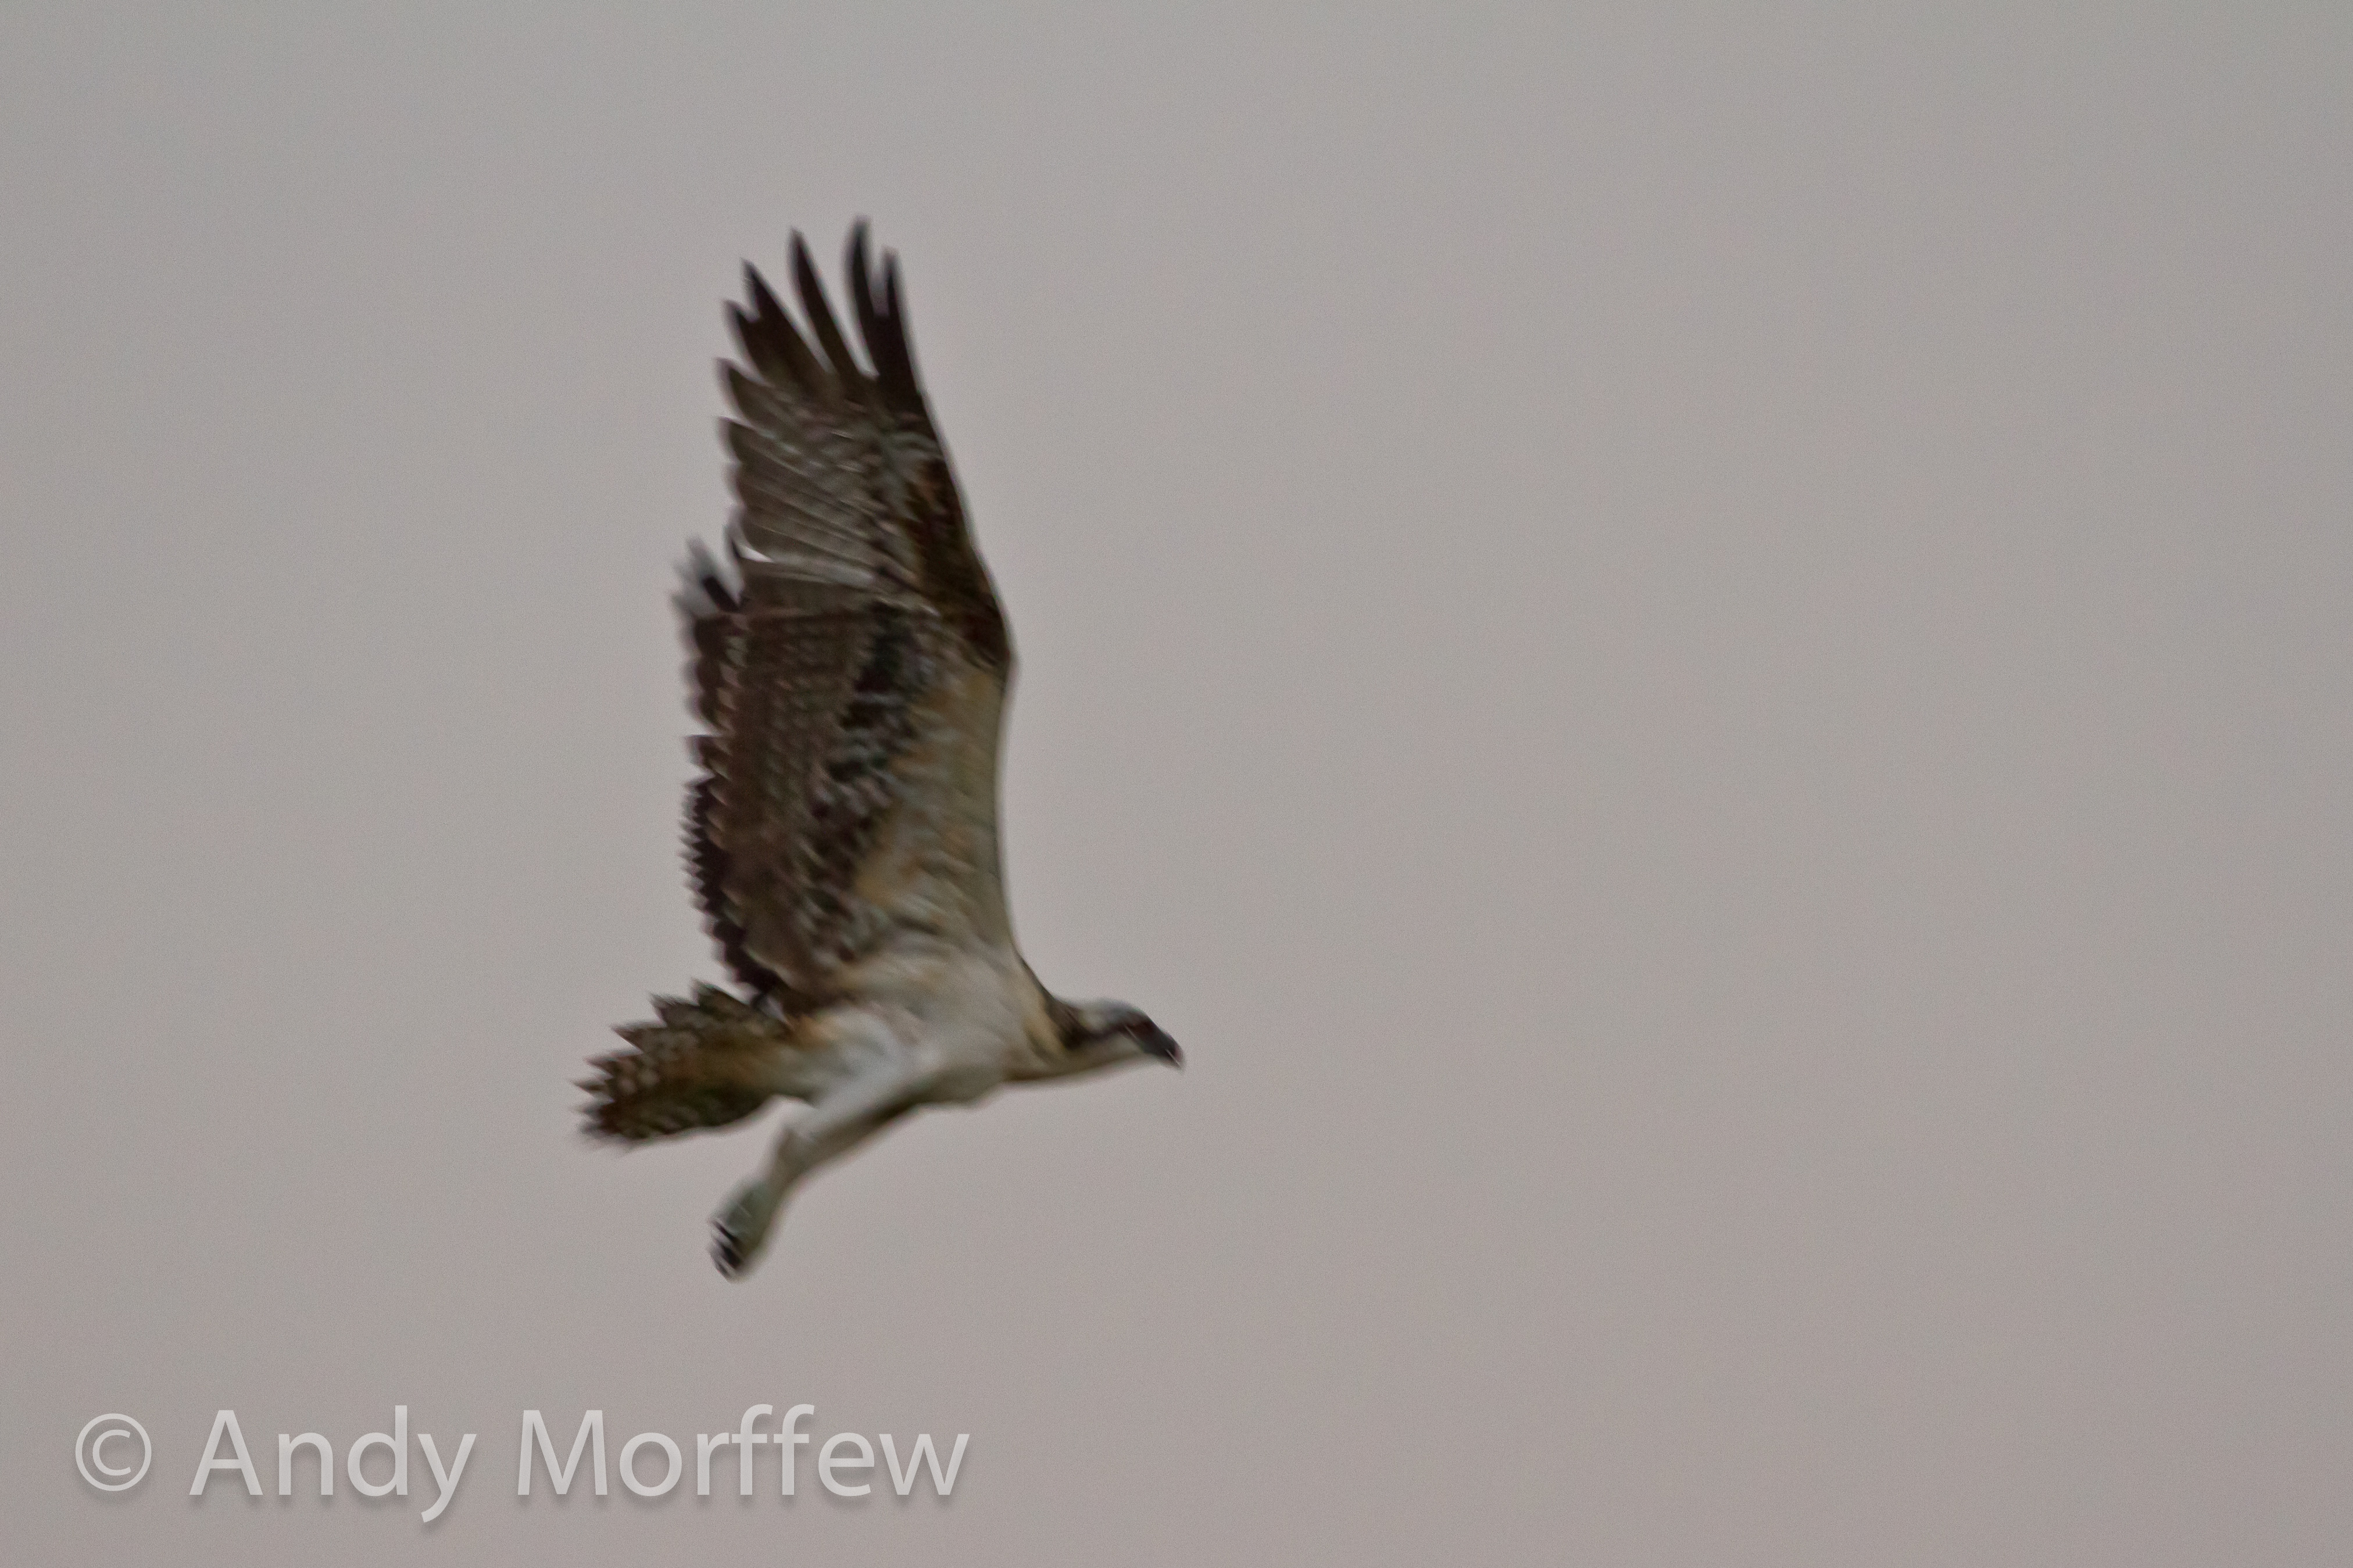
bird, wing, beak, fauna, bird of prey, vertebrate, buzzard, andymorffew, morffew, accipitriformes